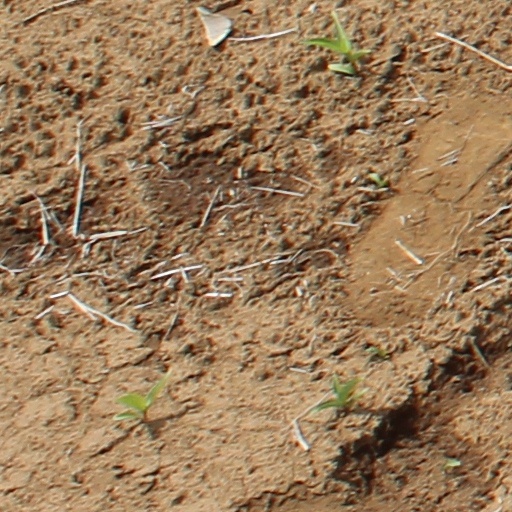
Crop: wheat